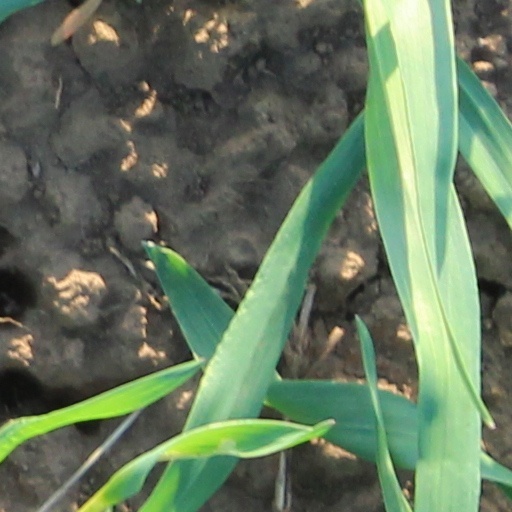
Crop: wheat